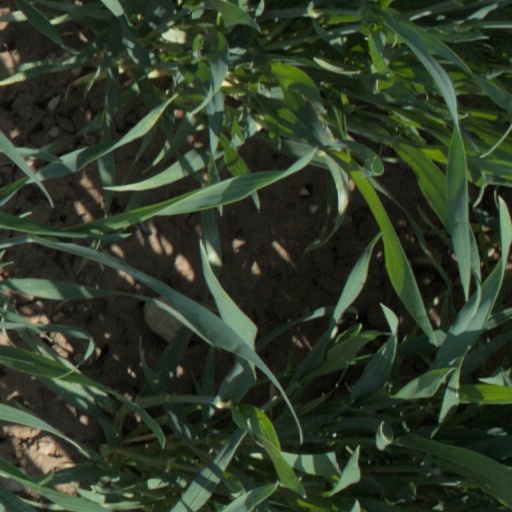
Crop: wheat